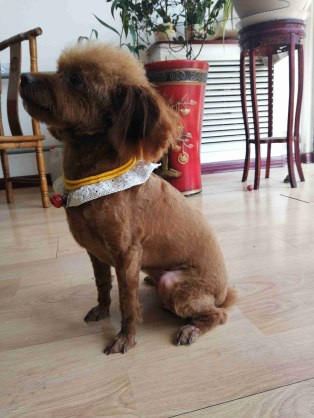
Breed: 7449-n000128-teddy